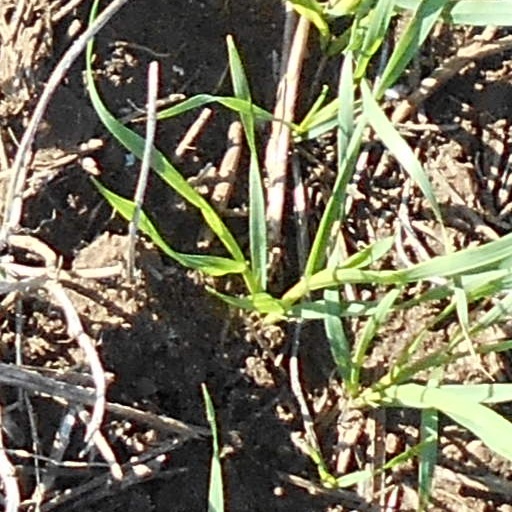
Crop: wheat